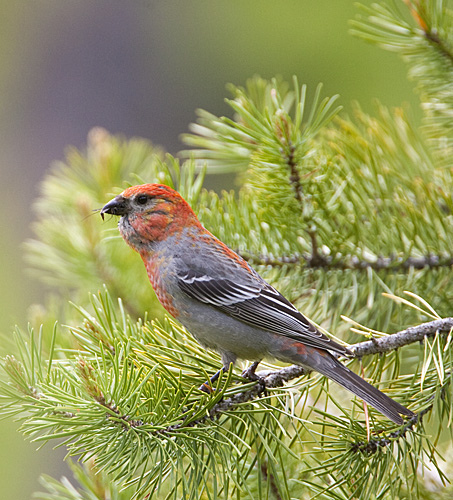
this bird has a small black triangular beak and a red head with grey undertones on the face.
bird has small black beak orange head grey belly orange throat and grey and white secondaries.
this gray bird has a red head, breast and nape and its head seems slightly large for its body.
a bird with grey wings, tail and belly with a bright orange head.
this bird has a gray and red spotted breast, crown and throat, gray belly and black and white striped primaries.
this bird is grey wit hblack and red and has a very short beak.
the bill is short and black, with a bright red breast and crown and striped secondaries and primaries.
this small bird has a red crown and grey colored wings.
this bird has a red crown, grey primaries, and a grey belly.
this bird has a orange and red throat/breast color and white and black primaries
Species: Pine Grosbeak